Oheyawahi-Pilot Knob

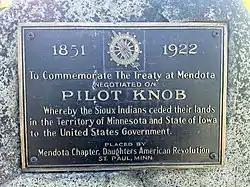
DAR marker at Oheyawahi-Pilot Knob

Oheyawahi-Pilot Knob (Dakota: "Oȟéyawahe") is a scenic overlook, and a Native American gathering place and burial ground in Mendota Heights, Minnesota, United States. The overlook provides views of the confluence of the Minnesota and Mississippi Rivers, Fort Snelling, and the Minneapolis and St. Paul skylines. It was the site of the 1851 Treaty of Mendota between the United States federal government and the Dakota people of Minnesota, who consider the site sacred. In 2017, Oheyawahi-Pilot Knob was listed on the National Register of Historic Places.